Hluboká Castle

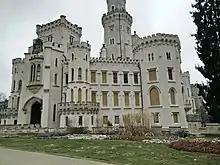
The castle seen from outside the front door

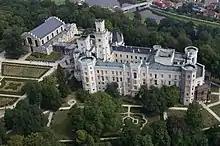
Aerial view of Hluboká

In the second half of the 13th century, a Gothic castle was built at the site. During its history, the castle was rebuilt several times. It was first expanded during the Renaissance period, then rebuilt into a Baroque castle at the order of Adam Franz von Schwarzenberg in the beginning of the 18th century. It reached its current appearance during the 19th century, when Johann Adolf II von Schwarzenberg ordered the reconstruction of the castle in the romantic style of England's Windsor Castle.